C. D. Pelham

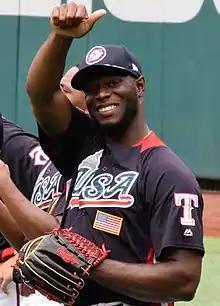
Pelham at the 2018 All-Star Futures Game

Christian Devont'a Pelham (born February 21, 1995) is an American professional baseball relief pitcher in the Athletics organization. He has previously played in Major League Baseball (MLB) for the Texas Rangers.